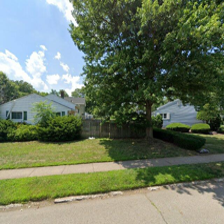
Label: streetView